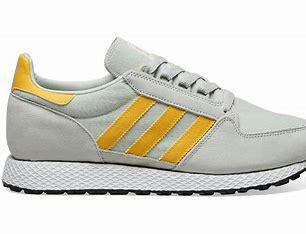
Brand: Adidas
Model: Forest Grove